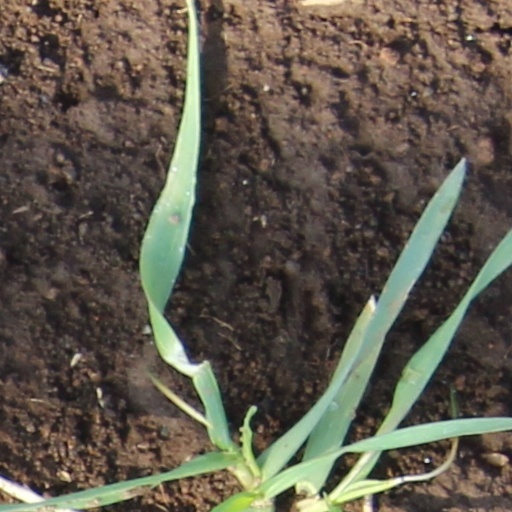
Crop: wheat